Question: Please indicate a possible affordance area of the book that can be used for holding
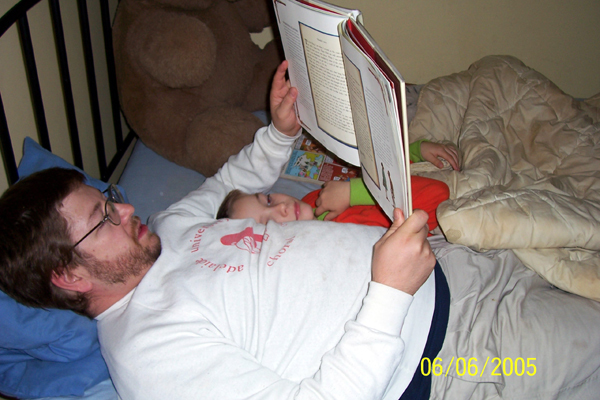
Answer: [269.5, 0, 404.5, 247]